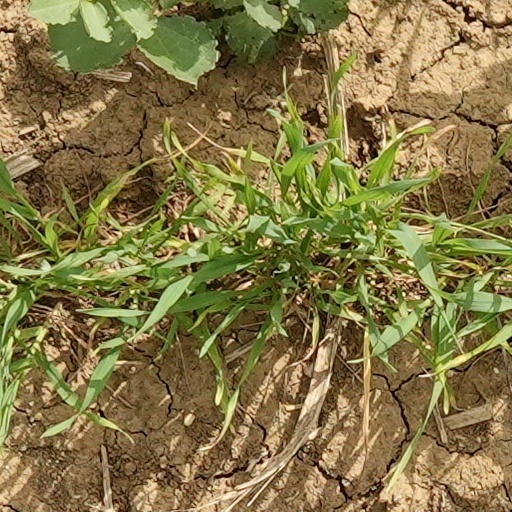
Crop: wheat